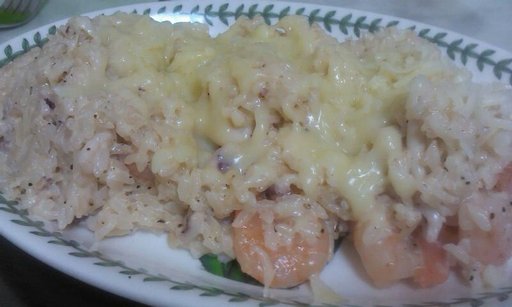
Label: risotto